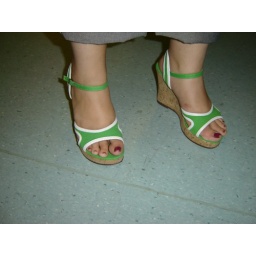
I dressed in green and white as directed